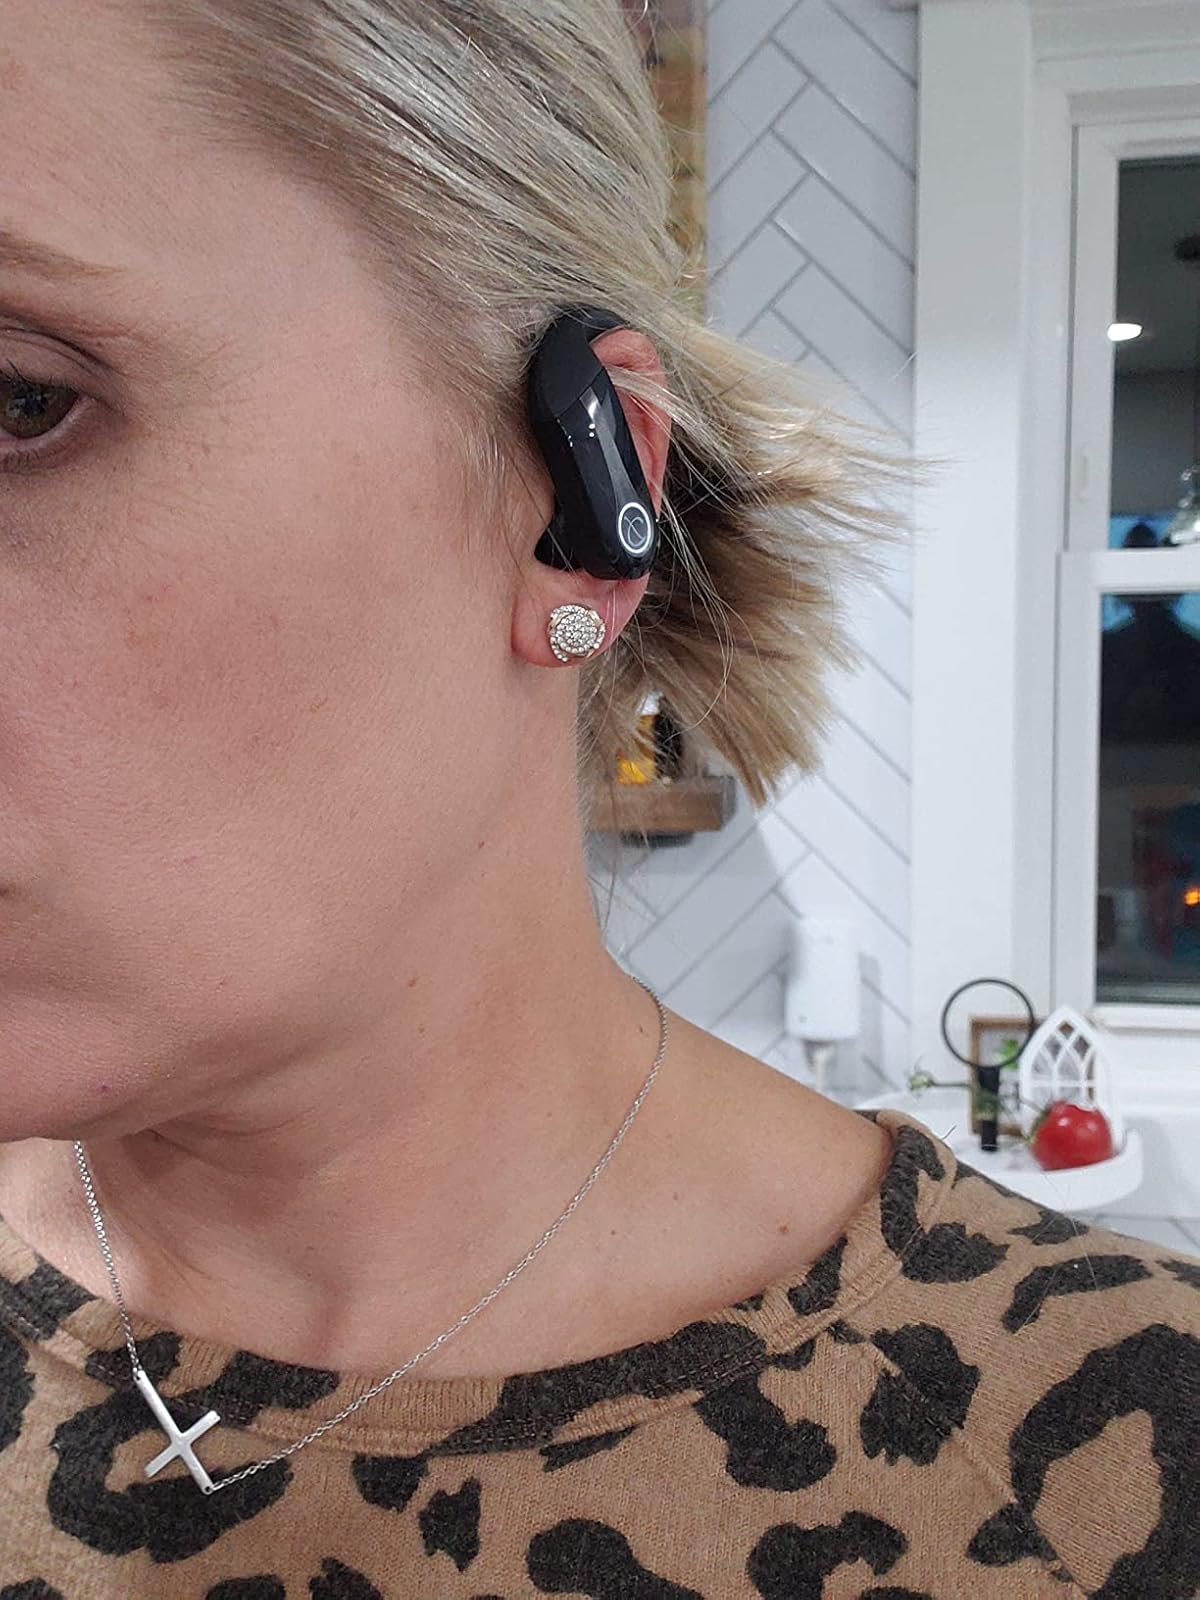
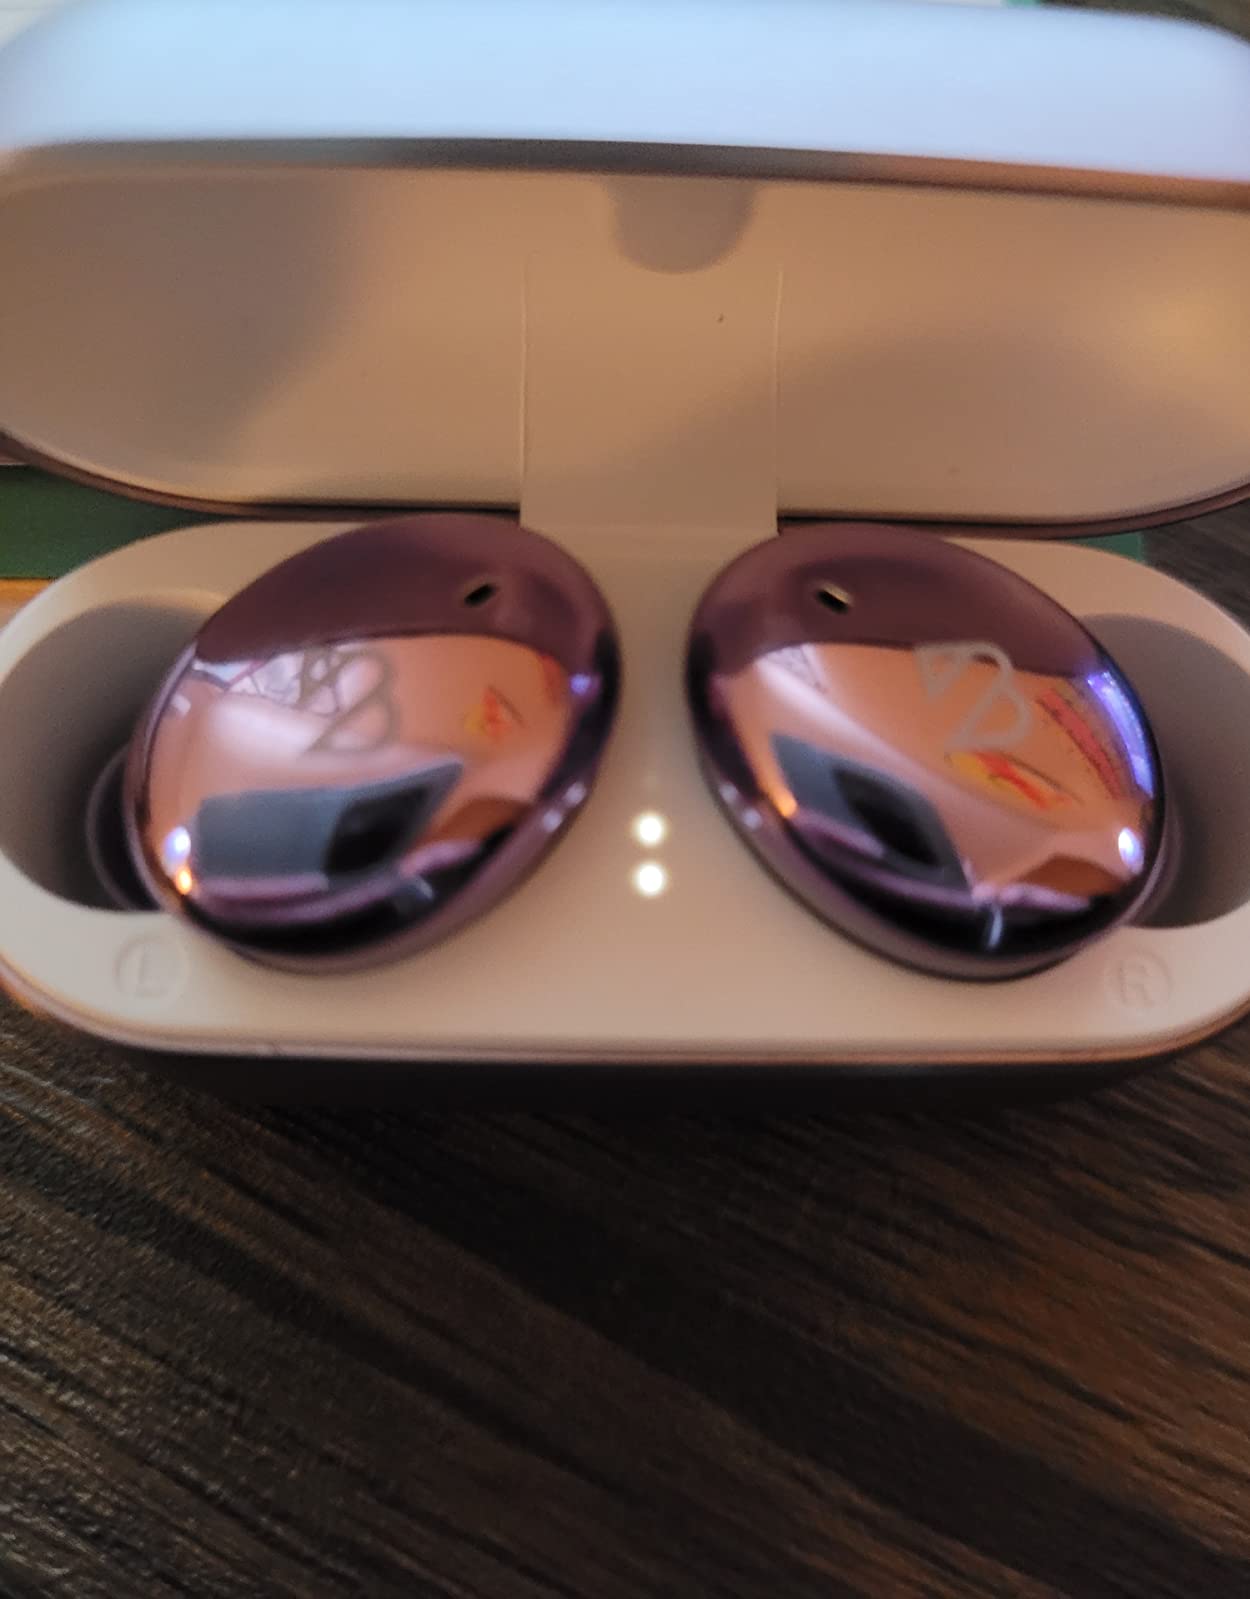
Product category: earbuds
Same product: no